Robert Henry McIntosh

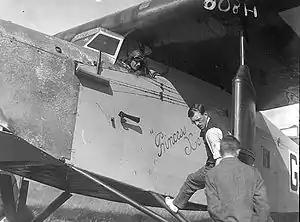
McIntosh in cockpit of the aircraft "Princess Xenia"

Robert Henry McIntosh (23 September 1894–1983), also known as All-Weather Mac following his ability to land safely in a six passenger Handley Page 0/400 in dense fog at Croydon Airport in October 1921, was a British wing commander and one of Imperial Airways' 16 original pilots. In 1927, he made unsuccessful attempts to fly at first across the Atlantic with James Fitzmaurice and then to fly to India and back with Bert Hinkler, both on the aircraft "Princess Xenia", a Dutch Fokker F.VIIa.